Israel Jacob Kligler

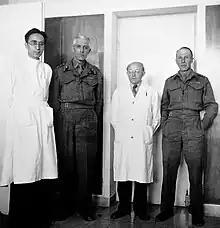
G.W.M Findlay (Wellcome Bureau of Scientific Research, 1928–46), Kligler and Little, in Kligler's office, Hebrew University, Jerusalem

Professor Nocht, President of the League of Nations Commission, while in Palestine, concluded after Dr Kligler's report the following: